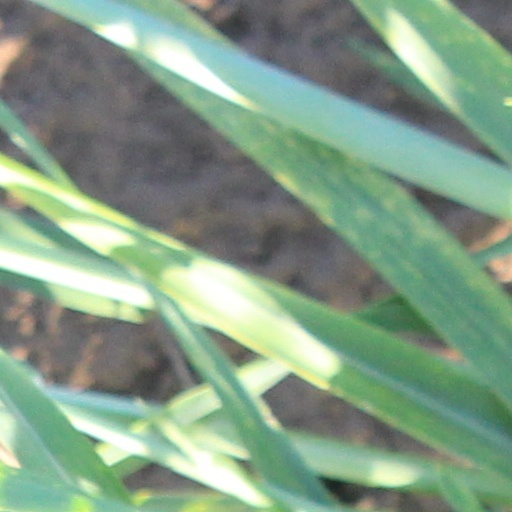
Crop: wheat